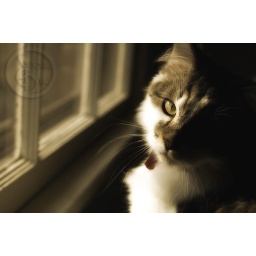
Every evening he sits in the window waiting for his Daddy to come home from work.